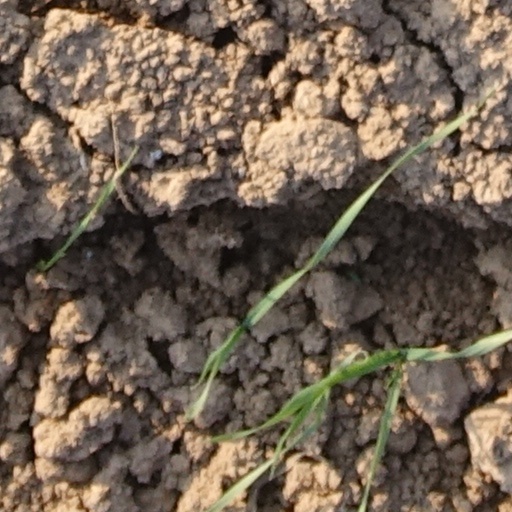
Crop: wheat